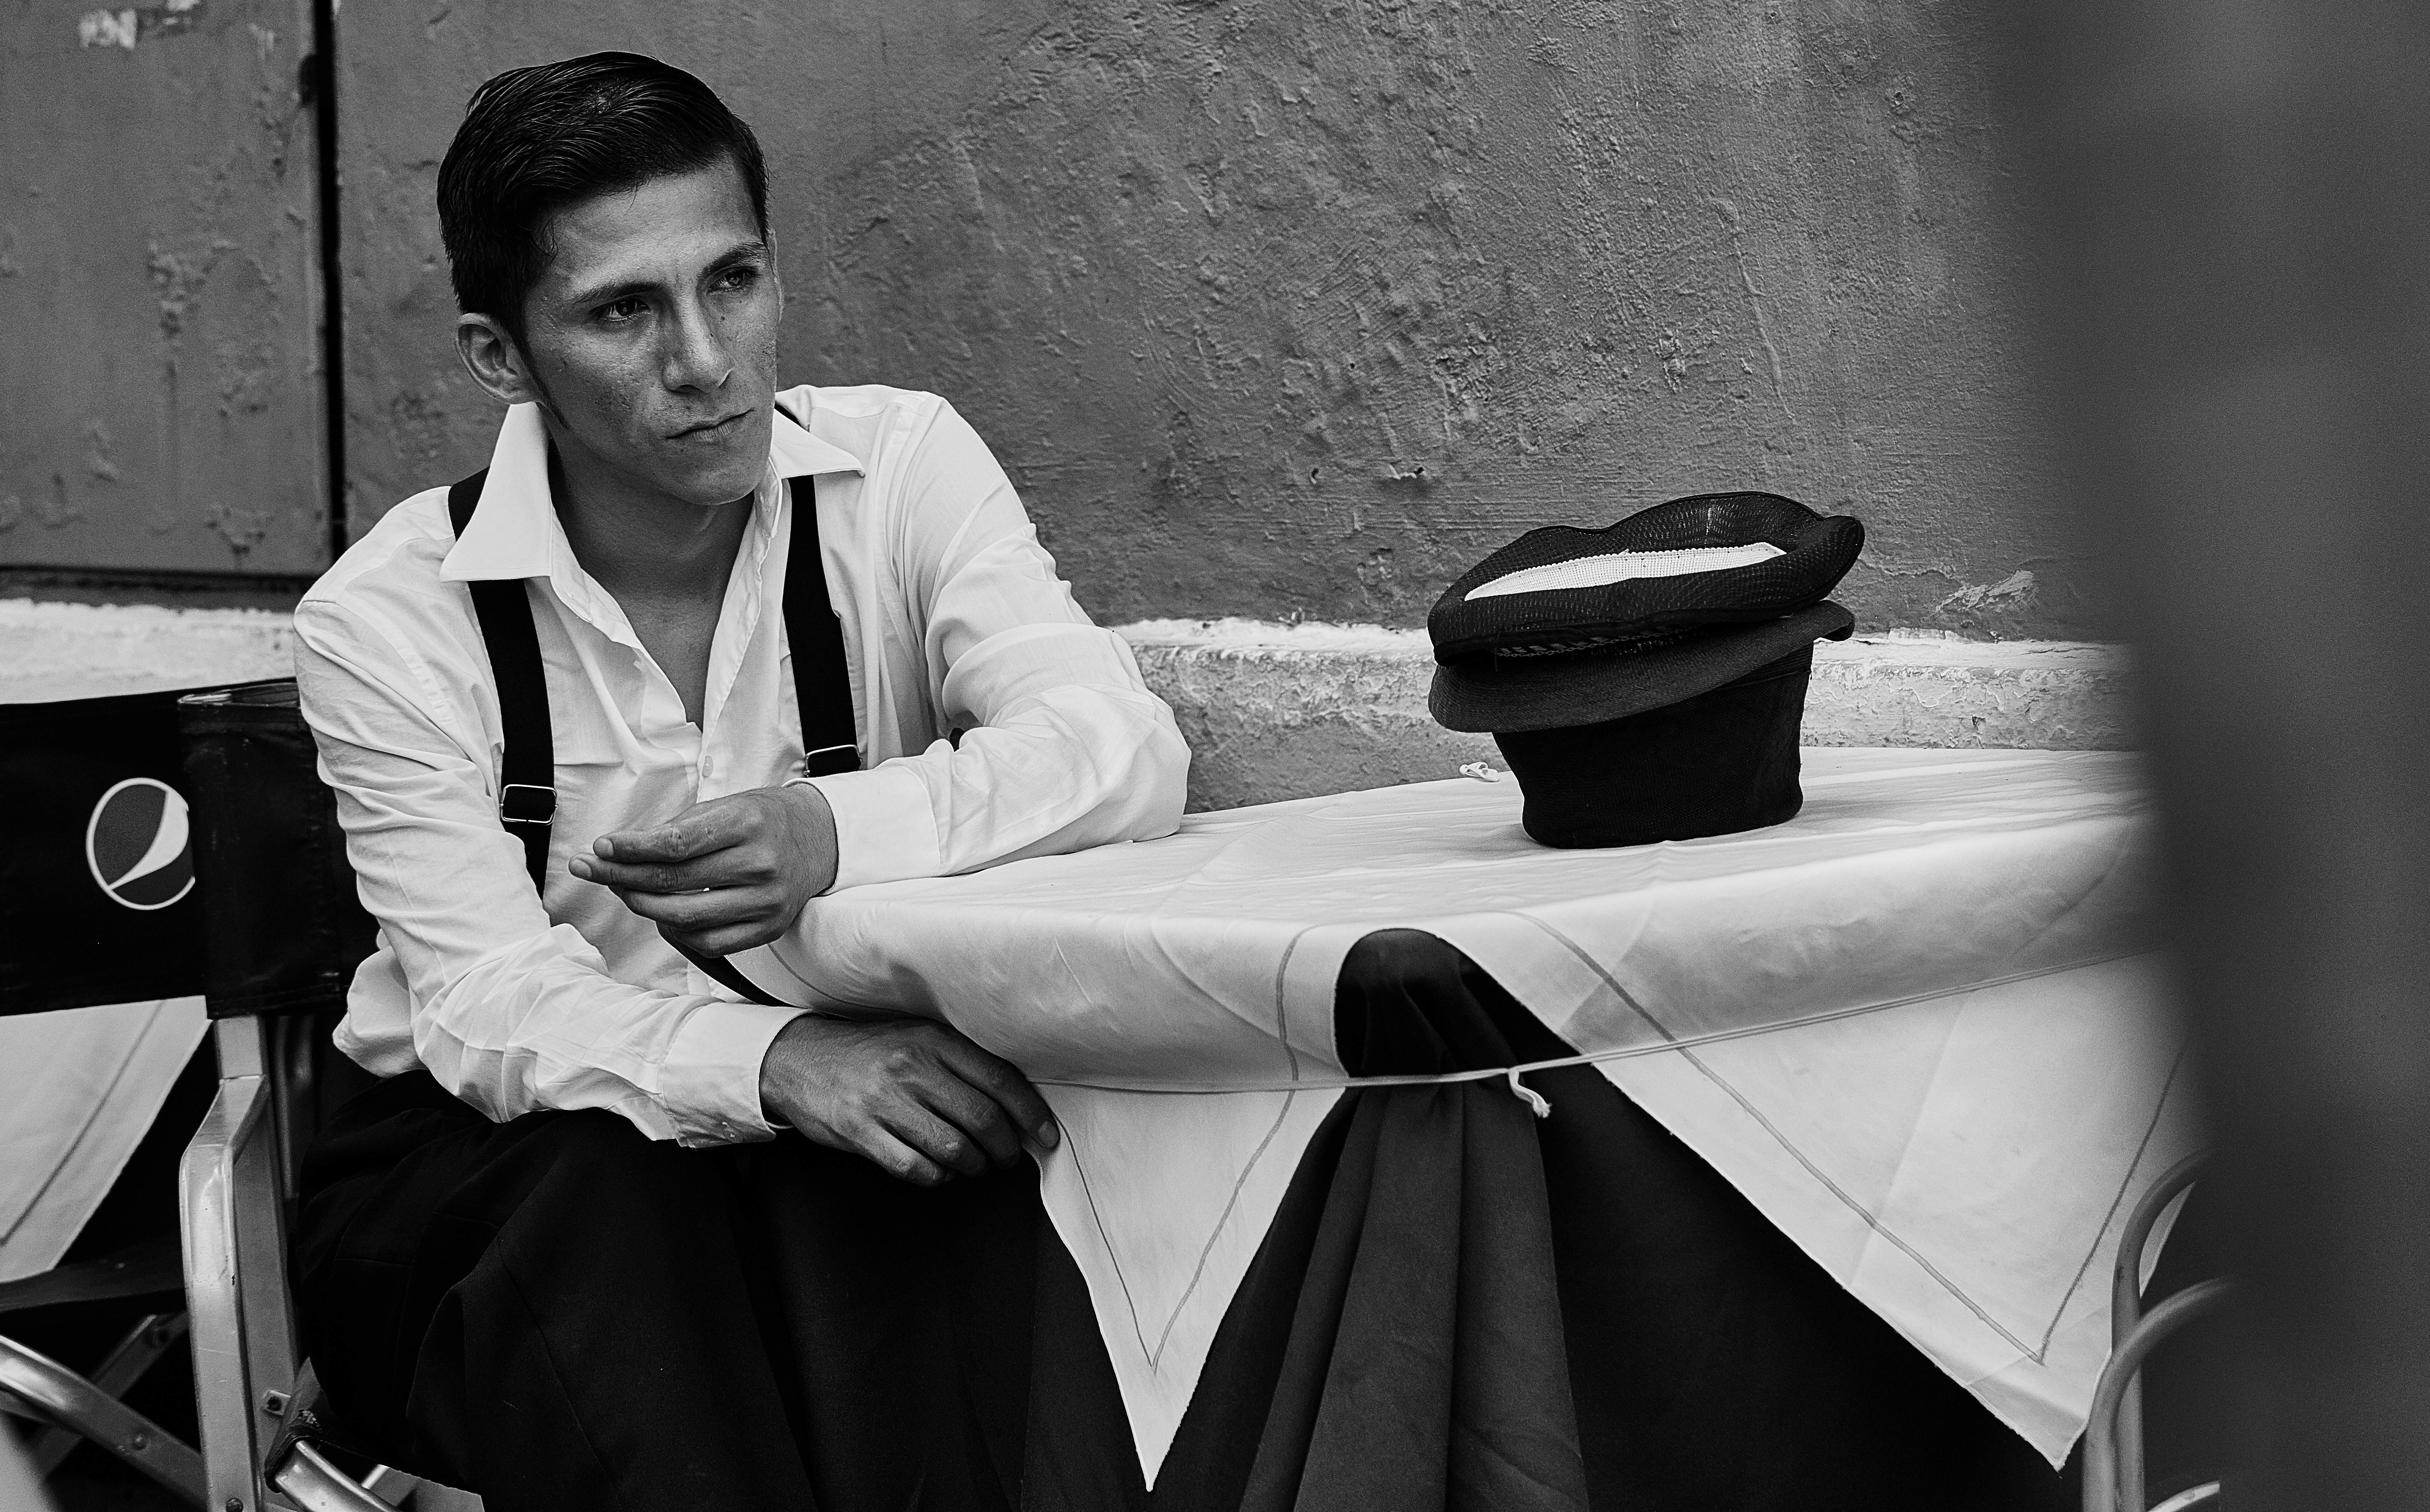
man, person, black and white, people, woman, white, street, boy, looking, portrait, sitting, tie, fashion, business, black, monochrome, facial expression, sit, indoors, gentleman, photograph, outfit, wear, actor, adult, formal wear, monochrome photography, film noir, human positions